Colonial Nigeria

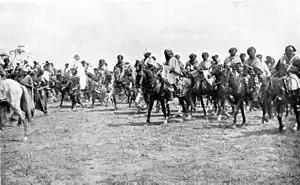
The Emir of Kano, with cavalry, photographed in 1911

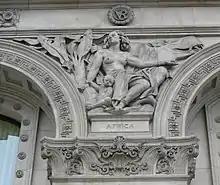
Sculptural representation of Africa at the Colonial Office building on Whitehall street; created by Henry Hugh Armstead

The Protectorate was centrally administered by the Colonial Civil Service, staffed by Britons and Africans called the British Native Staff—many of whom originated from outside the territory. Under the Political Department of the Civil Service were Residents and District Officers, responsible for overseeing operations in each region. The Resident also oversaw a Provincial Court at the region's capital.